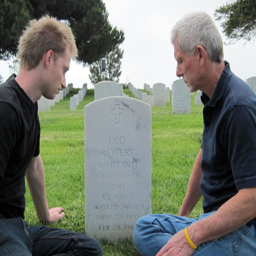
my son , had never visited the graves of his great grandfather or great grandmother until holiday category in may .